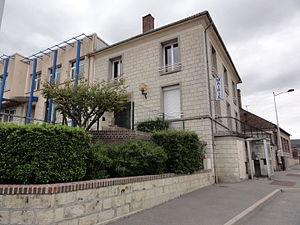
Couvron-et-Aumencourt est une commune française située dans le département de l'Aisne, en région Hauts-de-France.